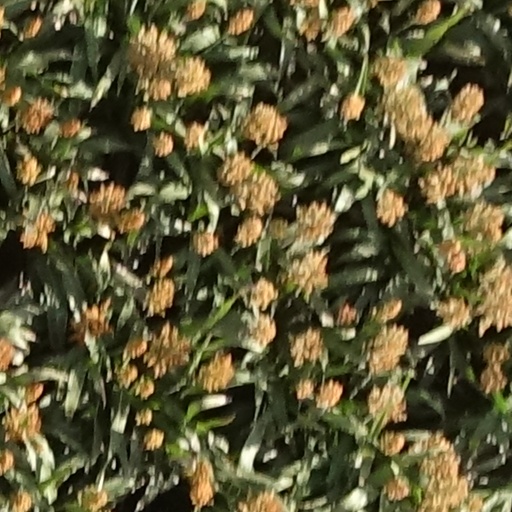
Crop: sorghum